Temple House of Israel

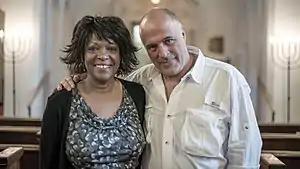
Rita Dove and Eduardo Montes-Bradley in the Temple House of Israel sanctuary for the filming of ""

In 2003, Joe Blair became the rabbi of Temple House of Israel and Beth El; the two congregations combined had 120 member families. Blair received B.A. and Master of Computer Science degrees from the University of Virginia, and a Juris Doctor from The College of William & Mary Law School. After working in the computer field for 15 years, and briefly as a general practice attorney, he returned to school, attending the Reconstructionist Rabbinical College, from which he graduated with a Masters in Hebrew Letters in 1996. In 2004 he was appointed an adjunct professor of religion at Mary Baldwin College. A member of Toastmasters International, to which he attributed his speaking abilities, he also moderated a conversion forum on Jewish.com. In 2008 Blair was one of 18 rabbis chosen nationally to participate in the elite training program. Blair left Temple House of Israel in 2018, to become the rabbi of Temple Israel of Charleston, West Virginia.